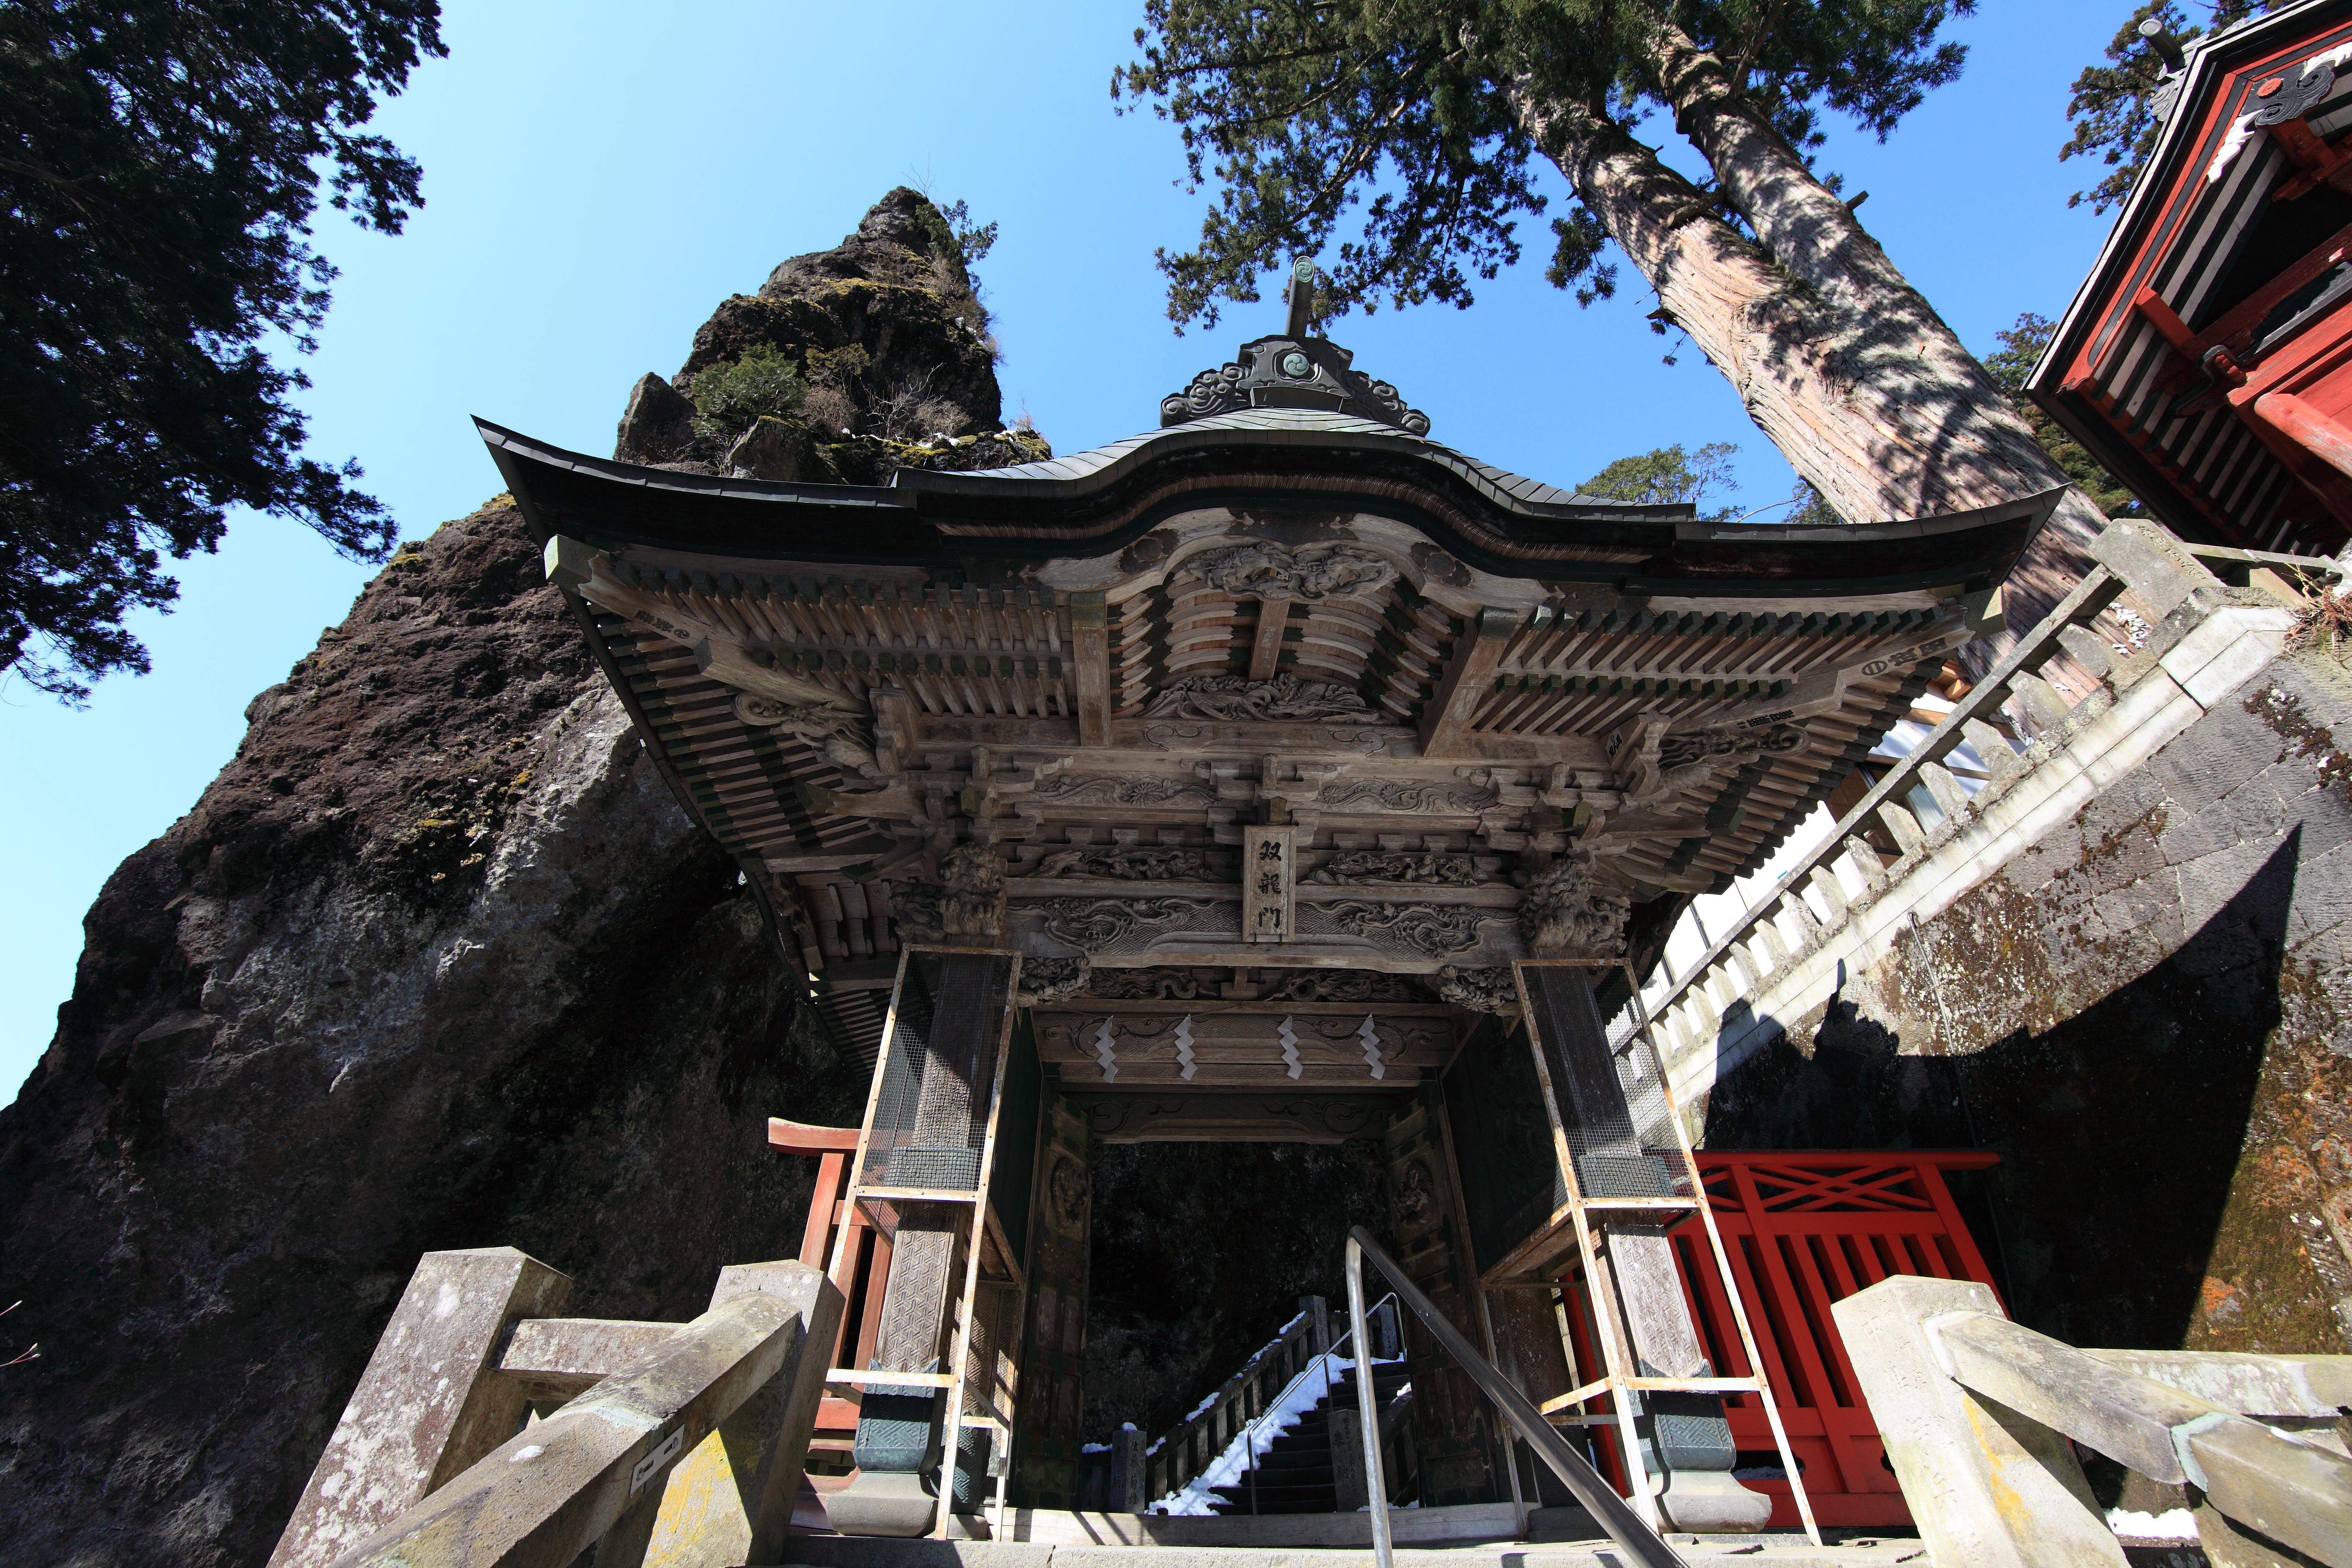
architecture, building, travel, high, religious, temple, japanese, ruins, shrine, 5d, style, hires, markii, traditional, hi, res, resolution, gunma, takasaki, harunajinja, ancient history